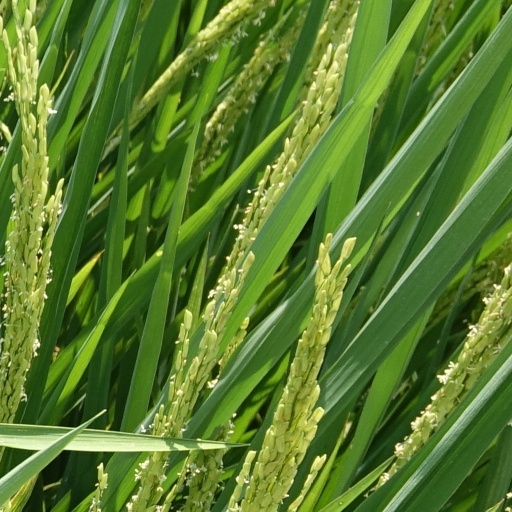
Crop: rice